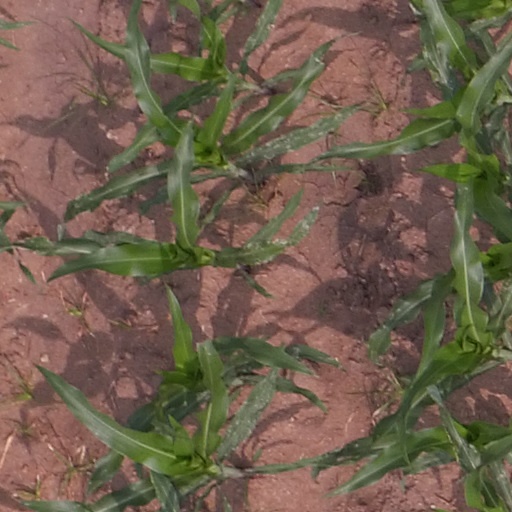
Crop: maize; corn